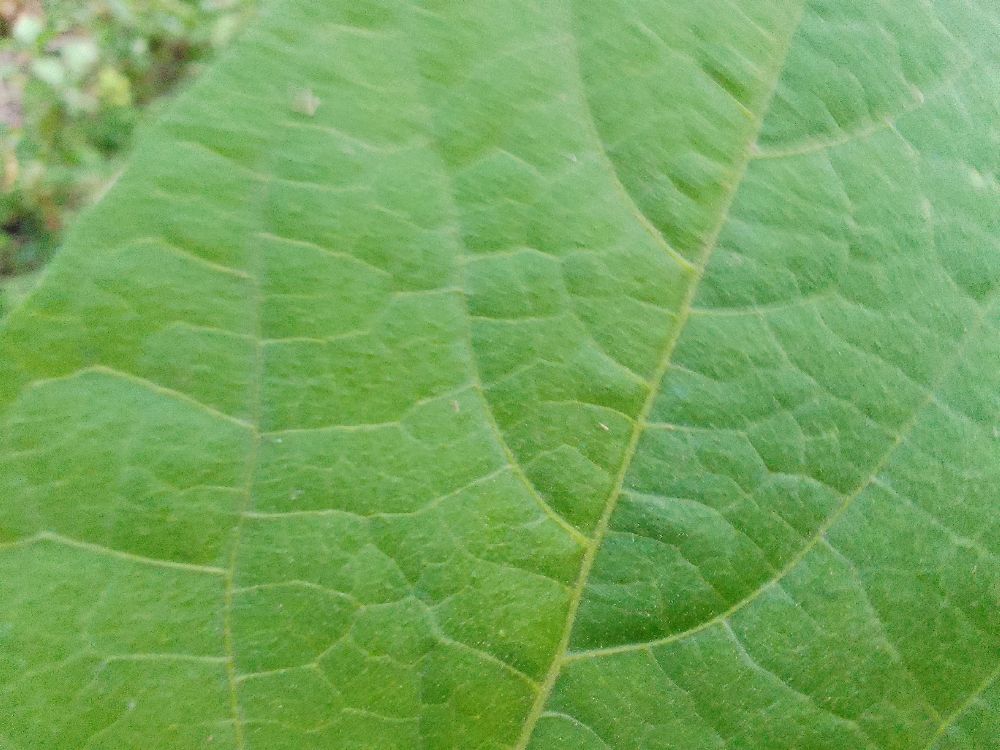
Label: healthy